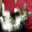
Label: cat